The Nothing Factory

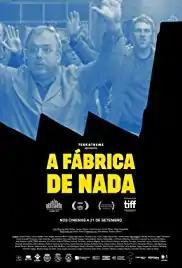
Film poster

The Nothing Factory is a 2017 Portuguese drama film directed by Pedro Pinho, whose prior works were documentaries. It was screened in the Directors' Fortnight section at the 2017 Cannes Film Festival and the Bright Future section at the International Film Festival Rotterdam. At Cannes it won the FIPRESCI Prize.